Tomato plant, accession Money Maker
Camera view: horizontal (90 deg, fisheye); turntable rotation: 180 degrees
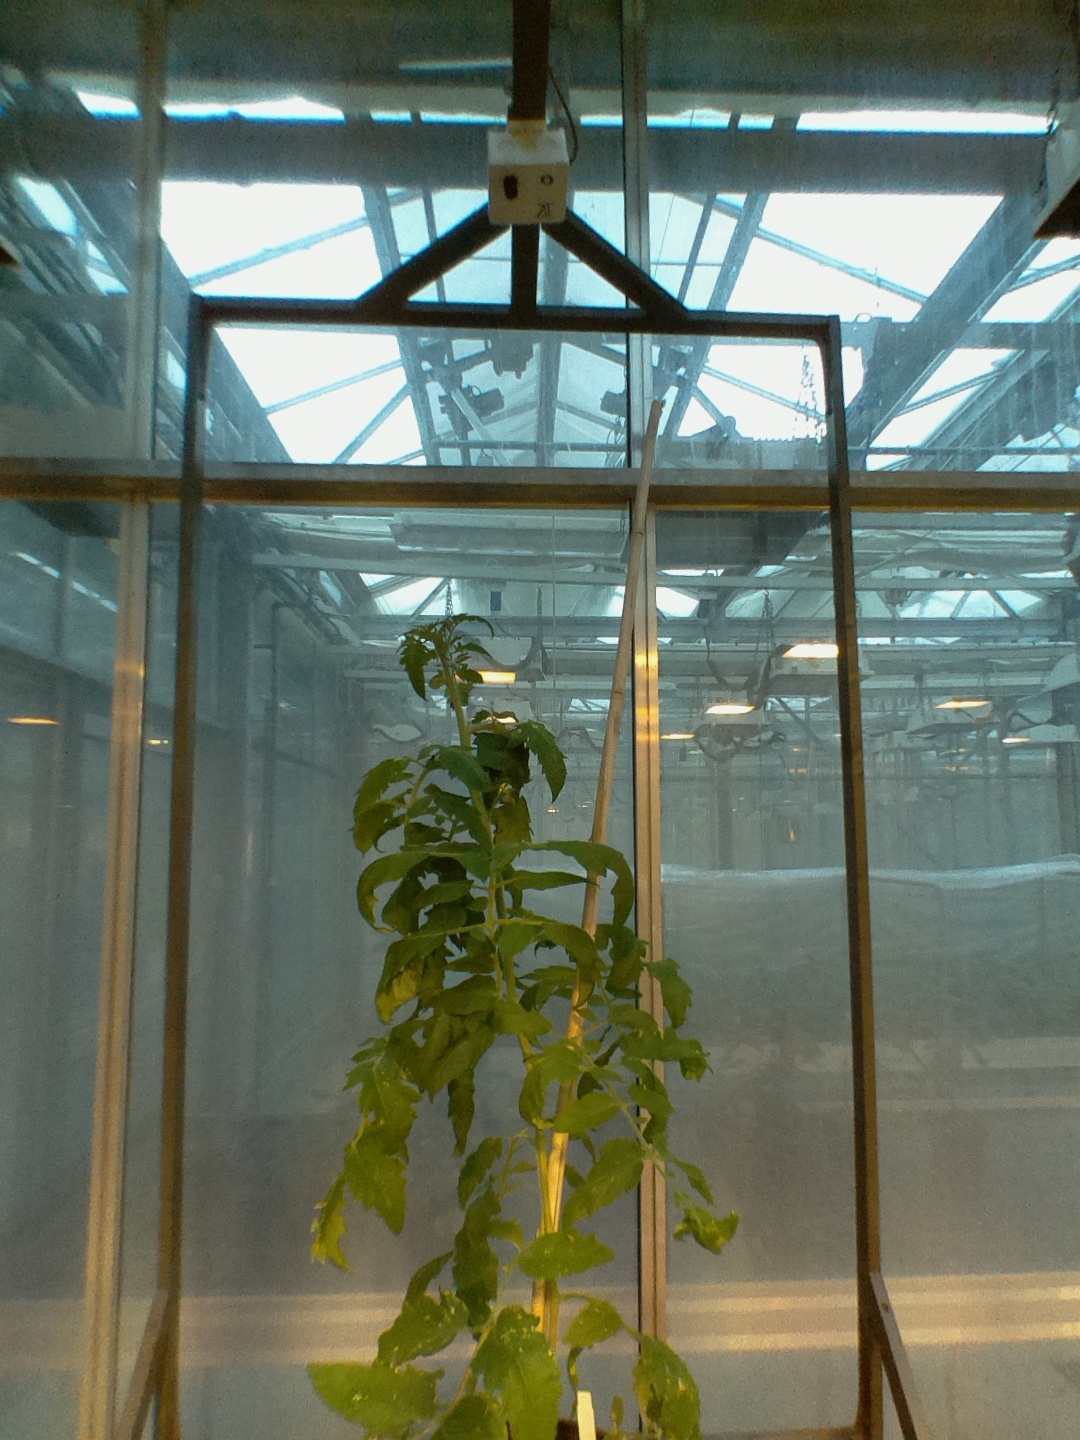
BBCH growth stage 55: 5 inflorescences visible